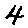
Label: 4